Shmuel Wosner

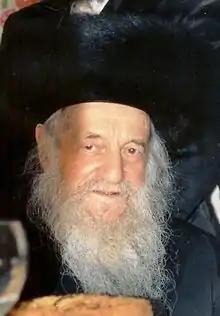
Rabbi Shmuel Halevi Wosner in 2006

Shmuel HaLevi Wosner (4 September 1913 – 3 April 2015) was a prominent Ashkenazi rabbi and posek ("decisor of Jewish law") living in Bnei Brak, Israel. He was known as the "Shevet HaLevi" after his major work.